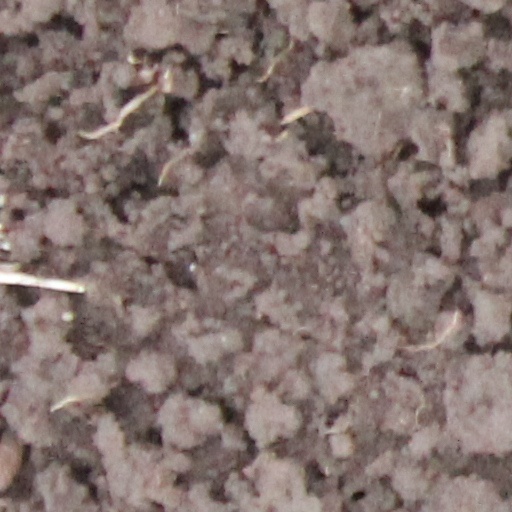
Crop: wheat